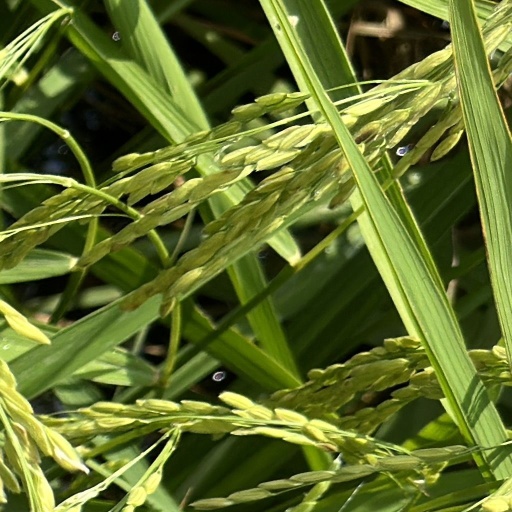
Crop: rice